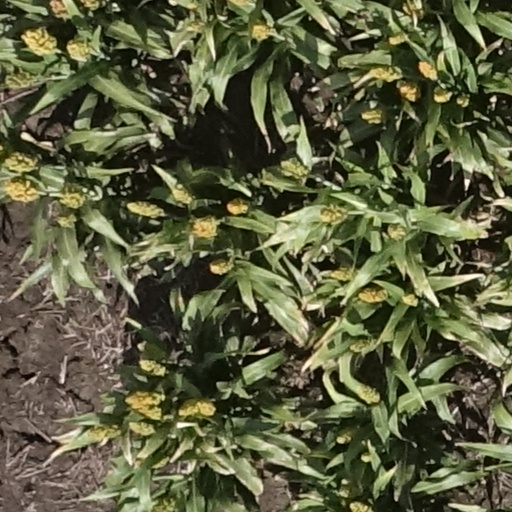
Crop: sorghum